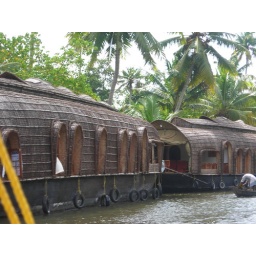
boat ride in the bird sanctuary, 50 km from Cochin on the way to Thekkady